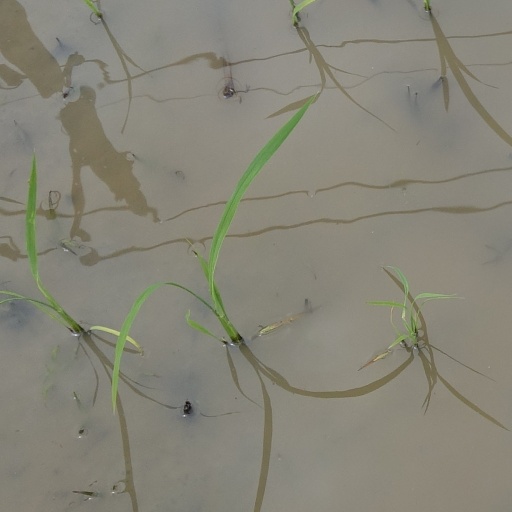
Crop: rice